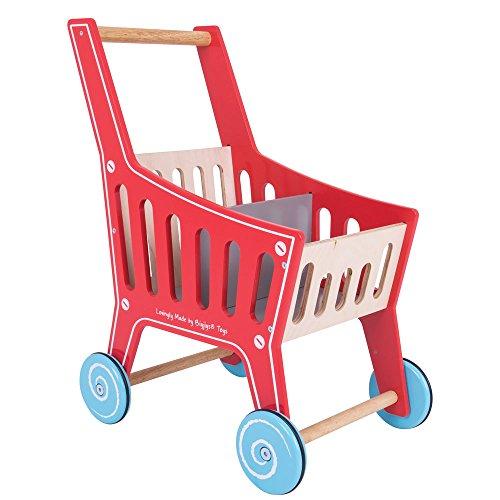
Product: Bigjigs Toys Wooden Shopping Cart Toy - Pretend Play Shop and Role Play for Kids
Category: Toys & Games | Dress Up & Pretend Play | Pretend Play | Shops & Accessories | Shopping Carts
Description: Little shoppers can whizz up and down the aisles like Mummy and Daddy with this shopping cart.
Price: $68.03
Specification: ProductDimensions:16.5x10.2x22.4inches|ItemWeight:6.72pounds|ShippingWeight:6.85pounds(Viewshippingratesandpolicies)|DomesticShipping:ItemcanbeshippedwithinU.S.|InternationalShipping:ThisitemcanbeshippedtoselectcountriesoutsideoftheU.S.LearnMore|ASIN:B01MTRUFYY|Itemmodelnumber:BJ466|Manufacturerrecommendedage:36months-18years